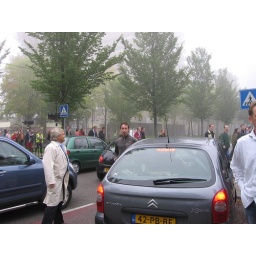
The fire drill in the Torenhove office building caused chaos throughout the environment.